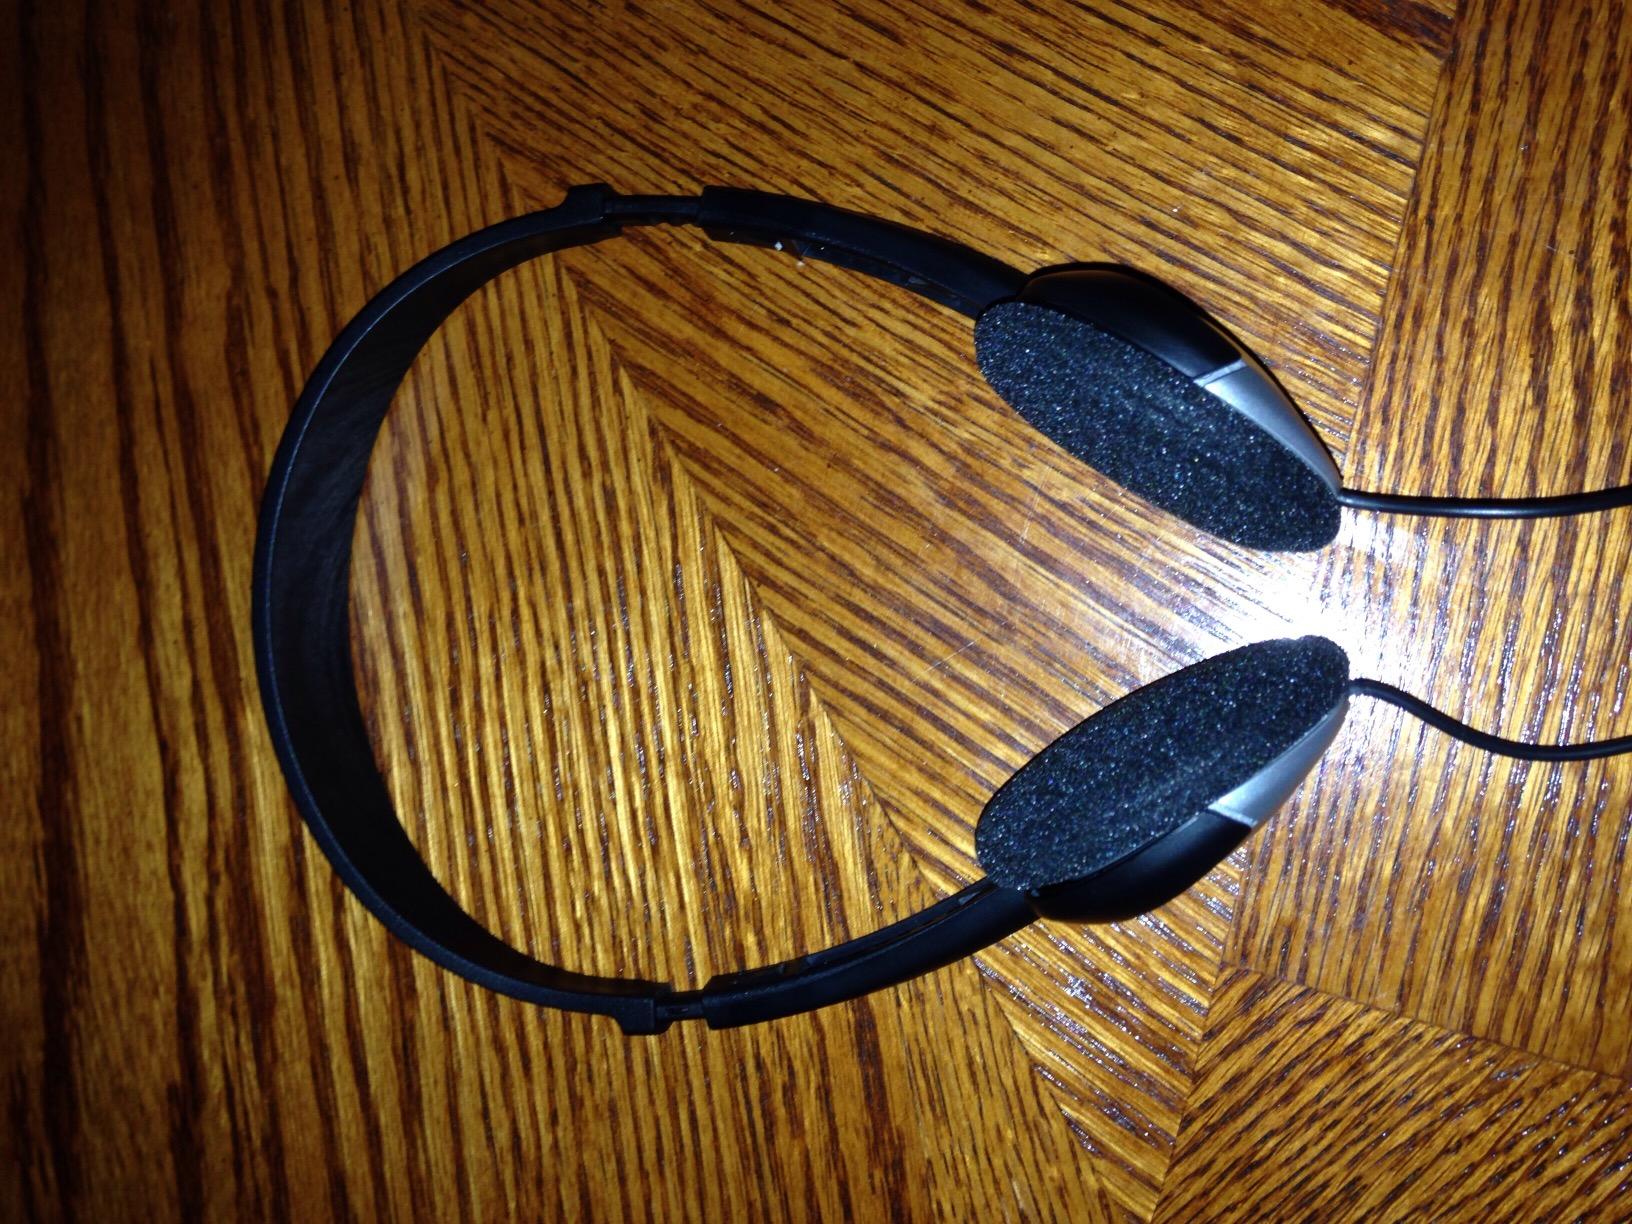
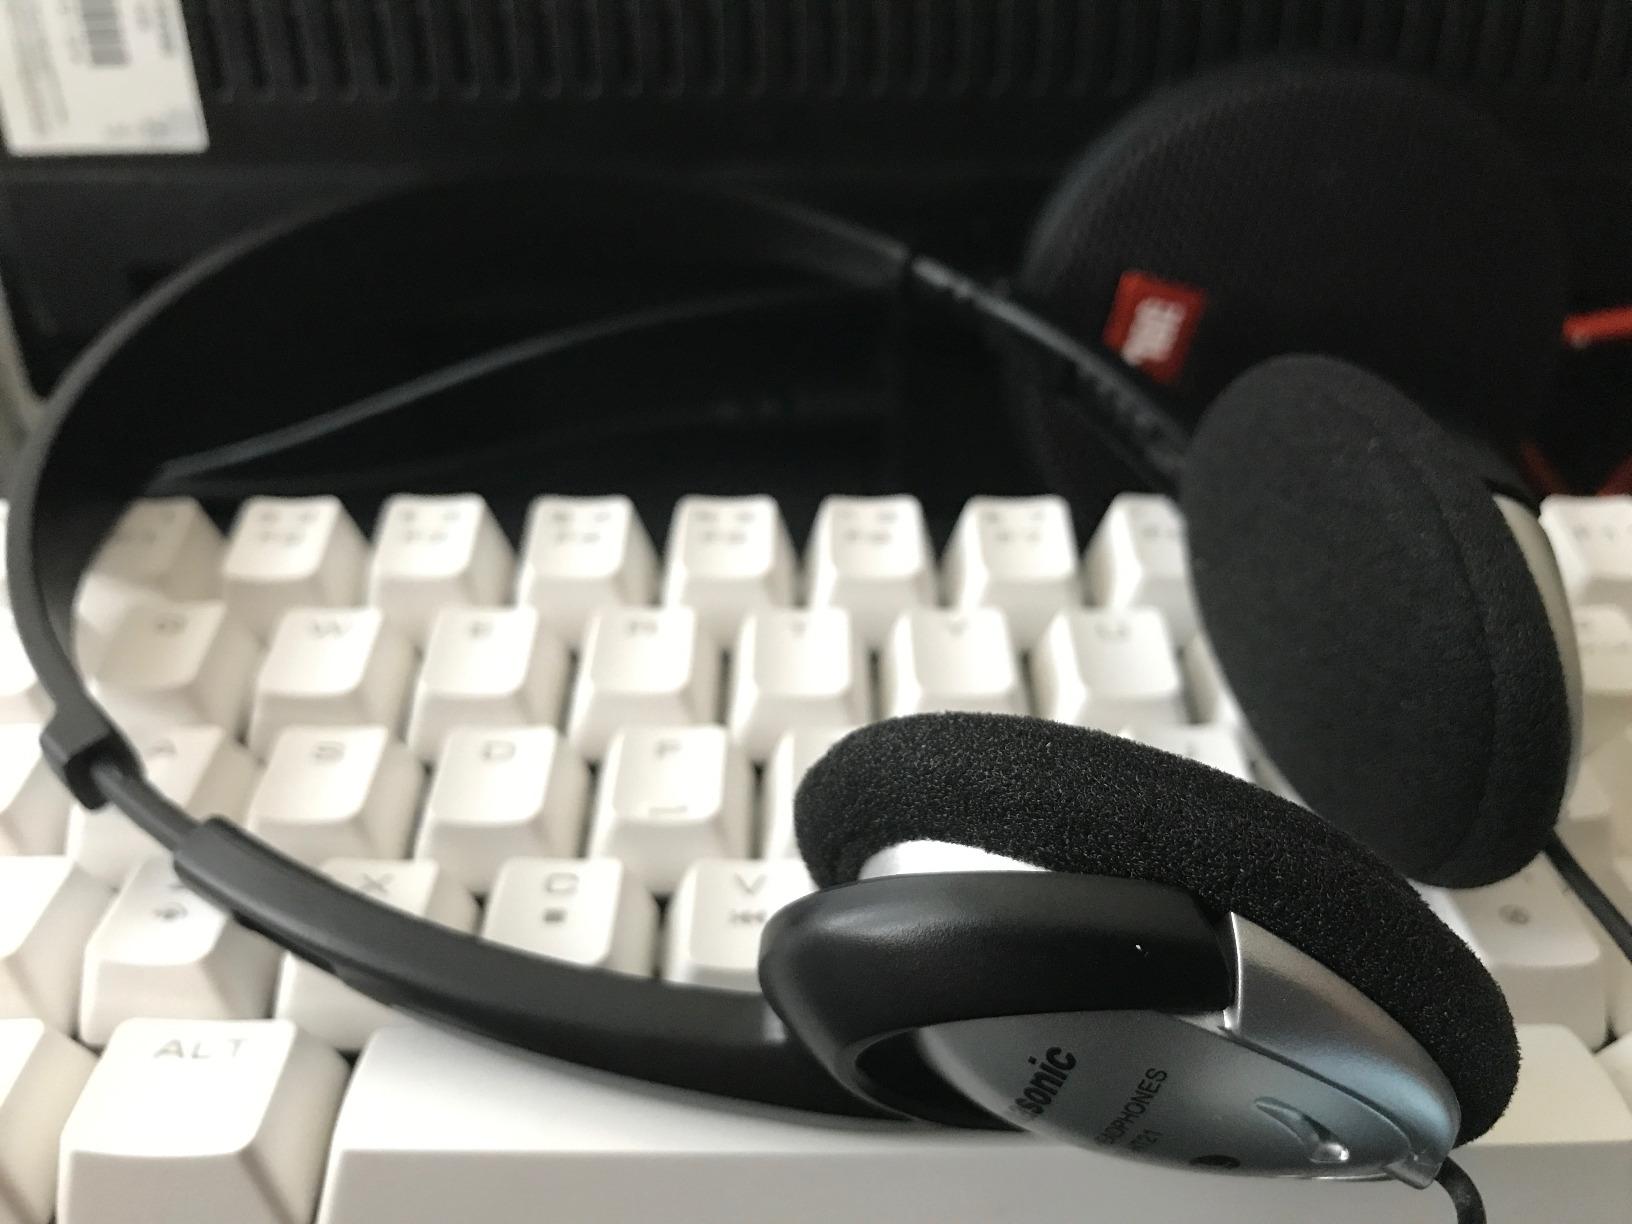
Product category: headphones
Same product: yes